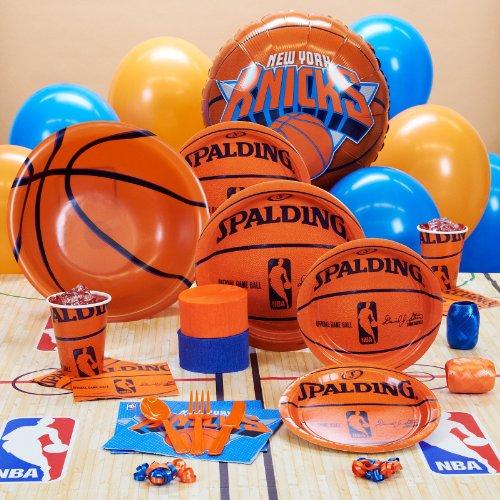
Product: "Barbie Mermaid" Pennant and Tassel Party Garland 10'
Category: Toys & Games | Party Supplies | Party Packs
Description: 1 "Barbie Mermaid" pennant and tassel party garland.
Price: $11.10
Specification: ProductDimensions:14.5x10.5x0.7inches|ItemWeight:1pounds|ShippingWeight:1pounds(Viewshippingratesandpolicies)|ASIN:B00758XHV4|Itemmodelnumber:222358|Manufacturerrecommendedage:0monthsandup